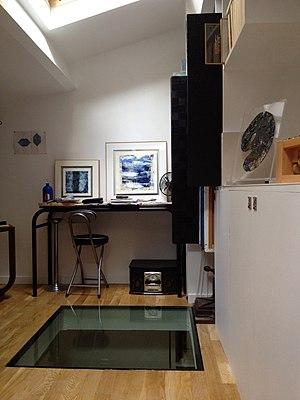
photo de l'atelier rue Mouton-Duvernet
Emmanuelle Amsellem, née à Cannes le 22 juin 1962, est une artiste-peintre non-figurative qui se distingue depuis 2007 par le choix d’un genre, le monochrome, avec un medium, la peinture à l’huile sur toile de lin, et une technique, le pointillisme au couteau à palette. Cette méthode, qui a été mise au point à partir de l’observation d’un tableau de Paul Signac, Notre-Dame de Paris, a été définie par le philosophe et éditeur Arthur Cohen comme un « néo-impressionnisme abstrait ».